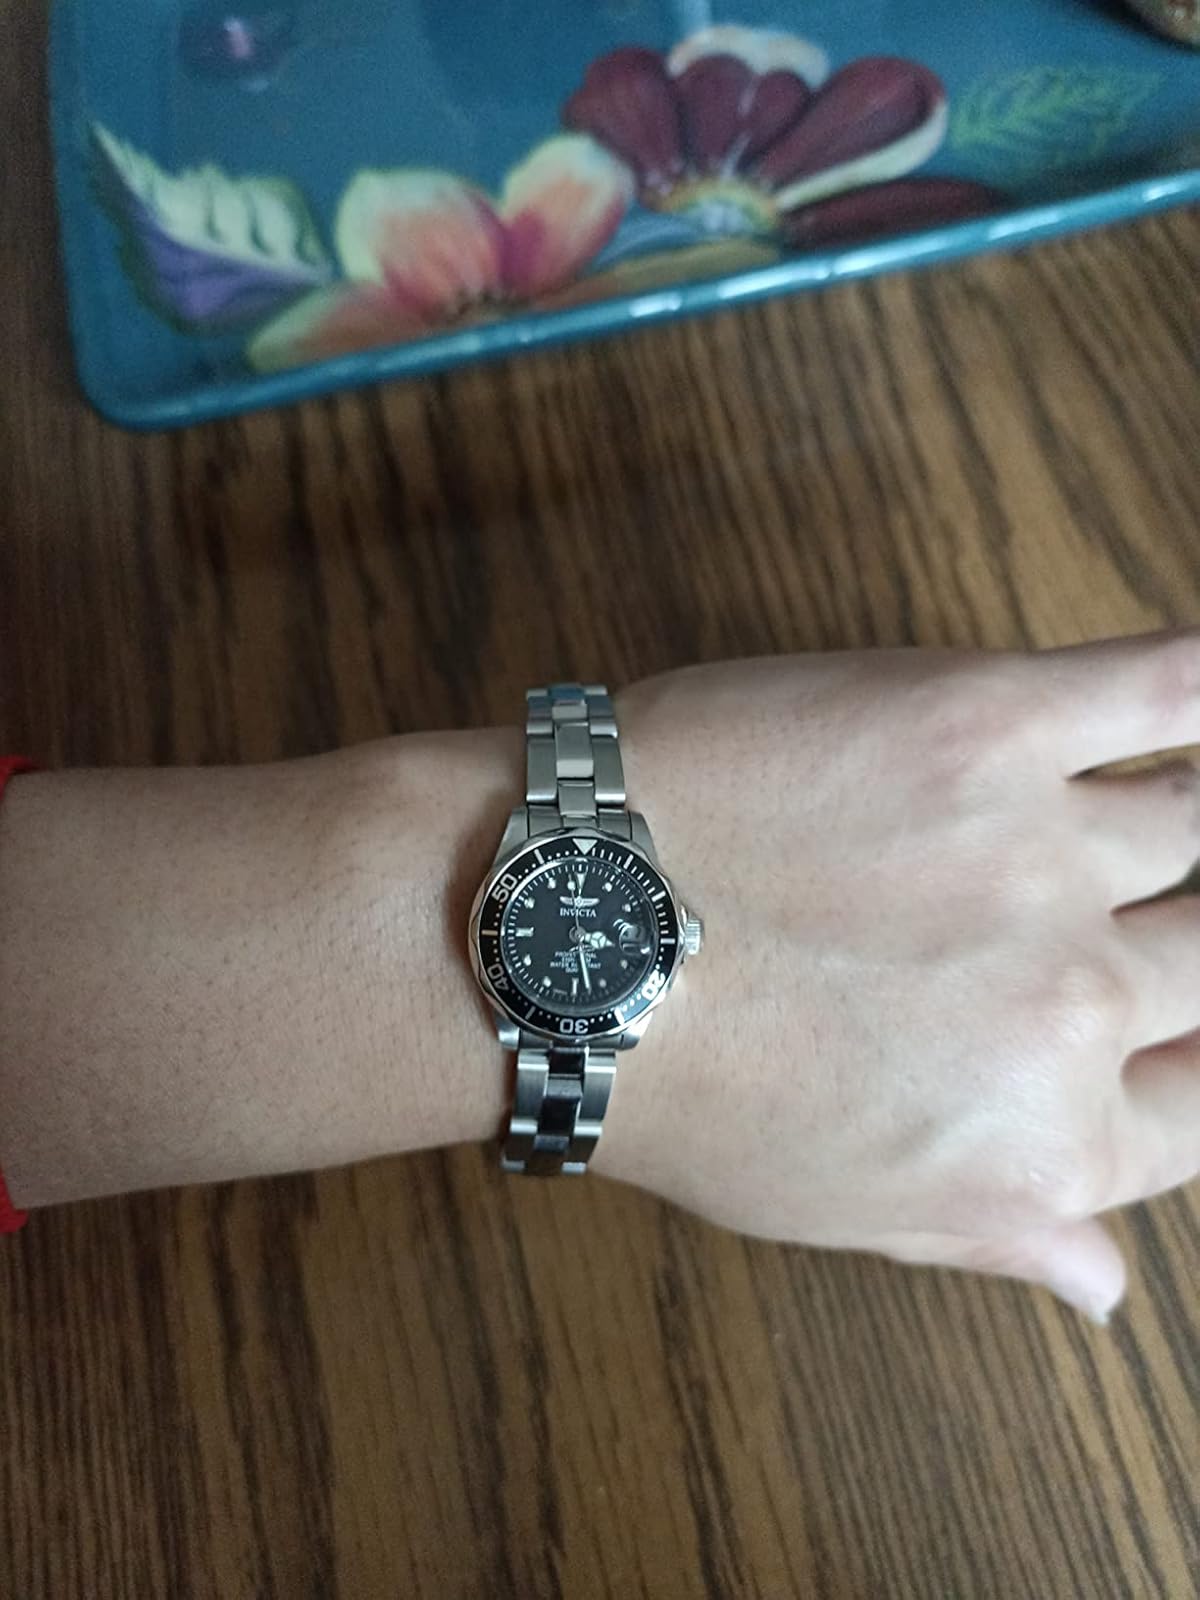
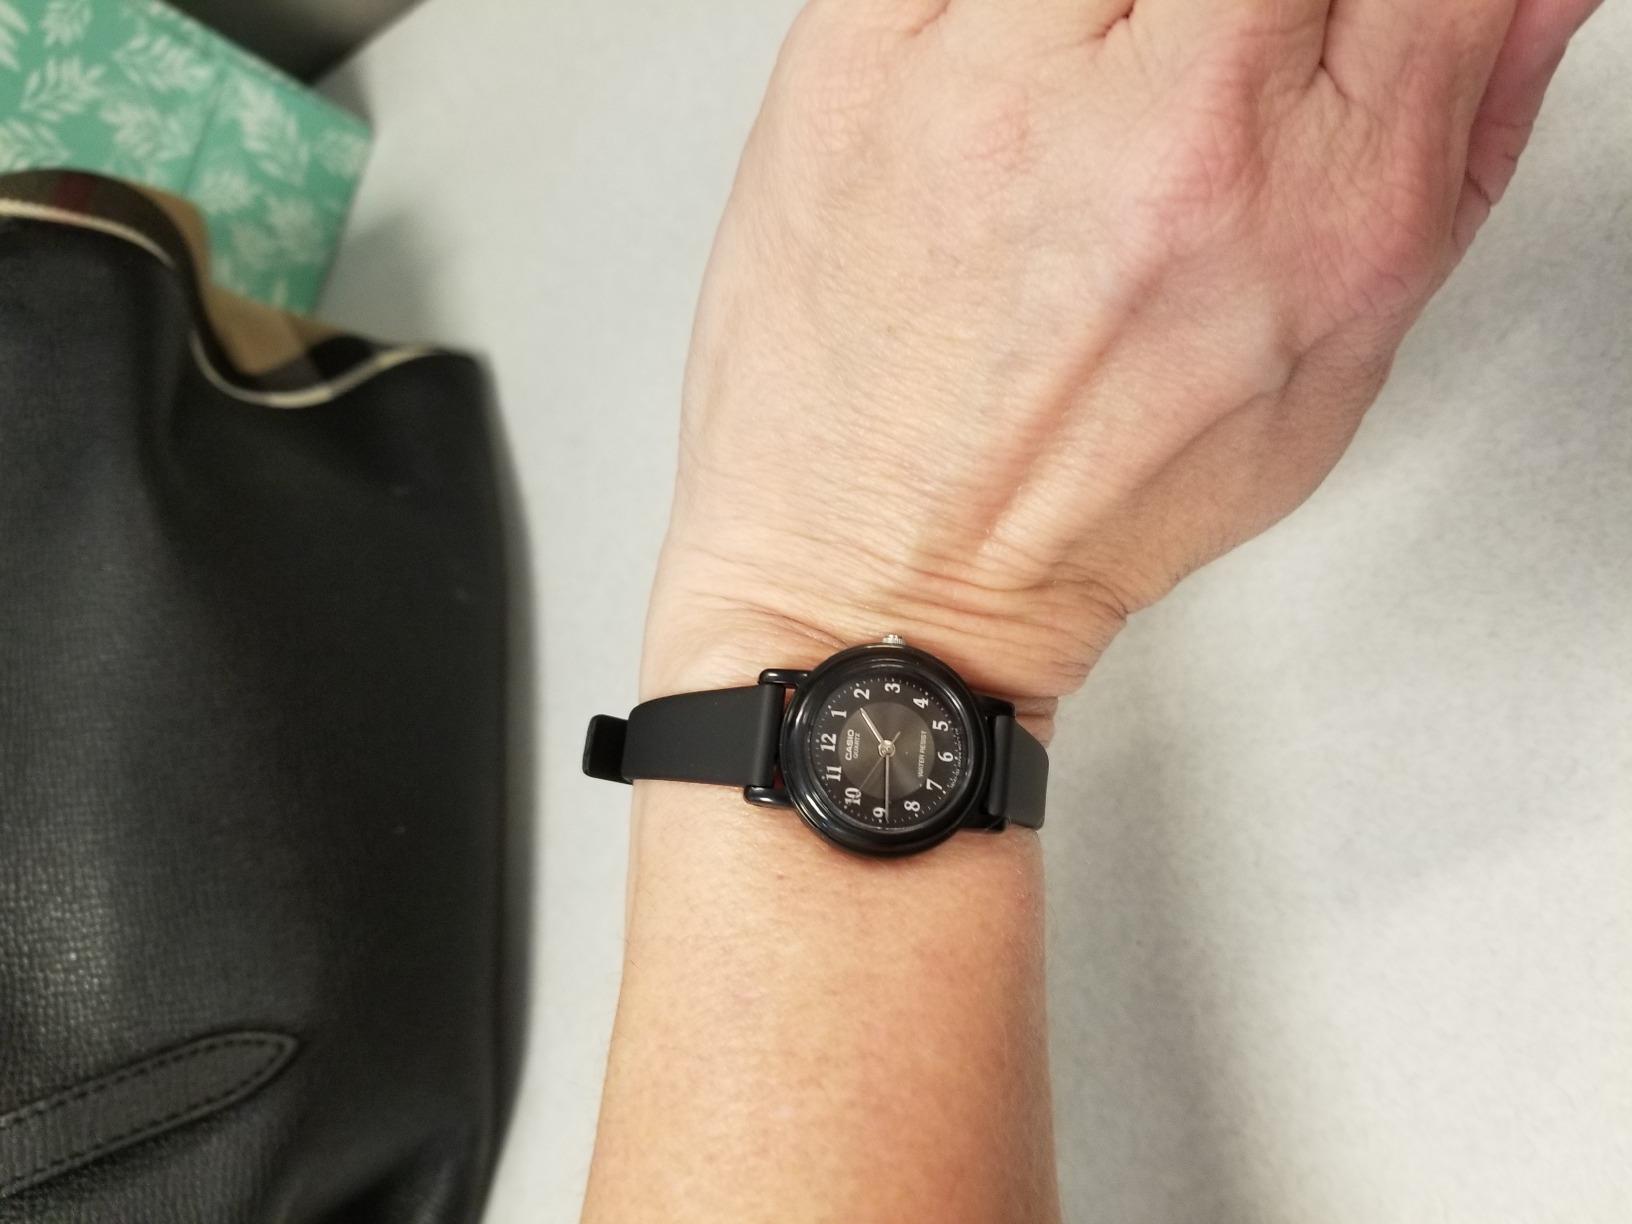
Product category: accessories_watch
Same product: no